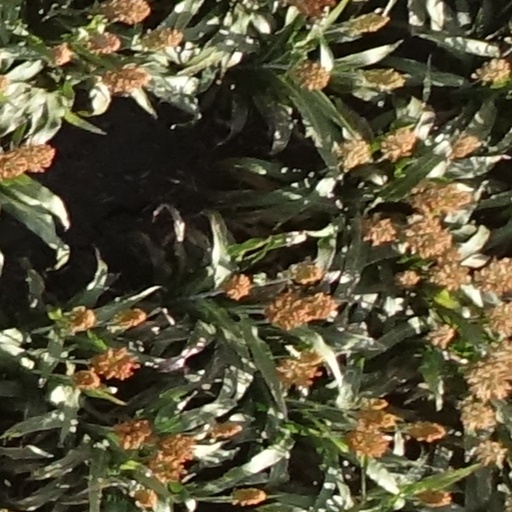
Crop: sorghum